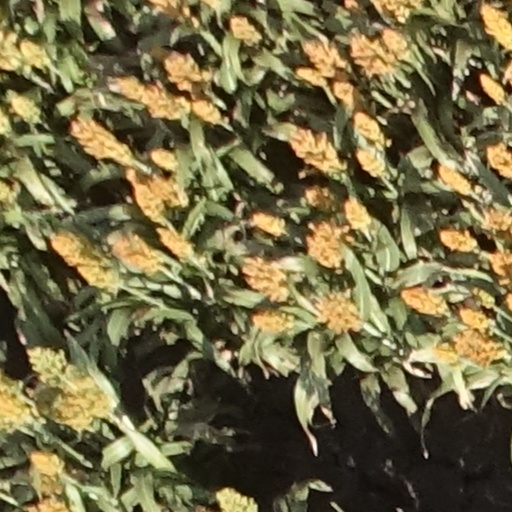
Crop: sorghum